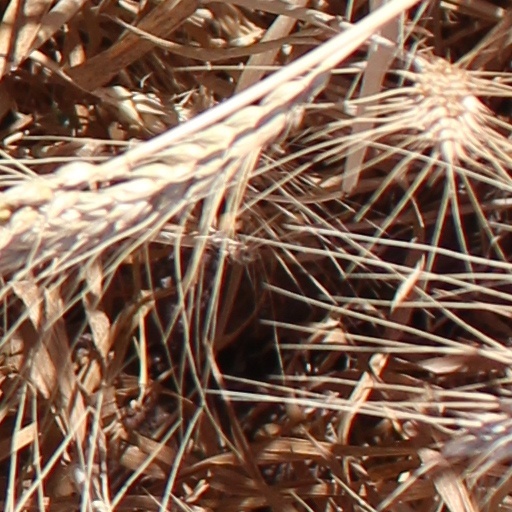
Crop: wheat